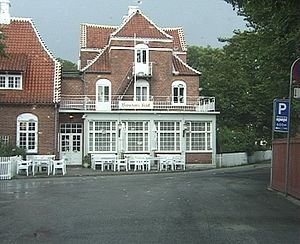
Ulrik Plesner / Værker
Brøndums Hotel, Skagen (1892)
Ulrik Adolph Plesner var en produktiv og stilskabende dansk arkitekt, der afgørende satte præg på perioden med nationalromantik og nybarok i tiden omkring 1. verdenskrig. Han var bror til pædagogen Joh. Plesner.